Grangetown, Cardiff

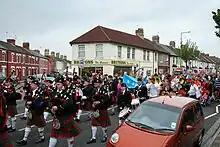
Grangetown Carnival 2008

Cardiff's popular pastries, Clark's Pies, arrived in Grangetown in 1955 when Dennis Dutch (great-grandson of Mary and Arthur Clark) opened a shop in Bromsgrove Street. The shop still trades today.